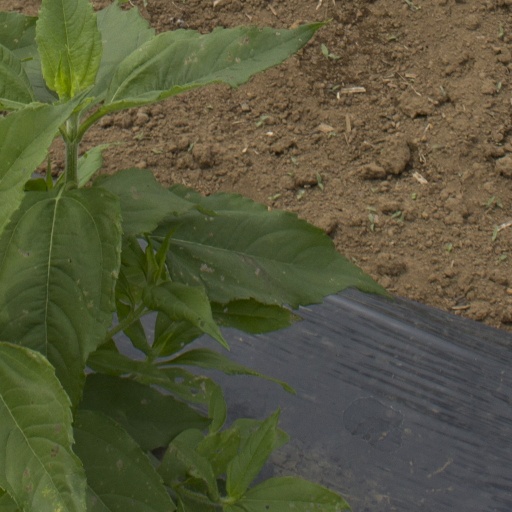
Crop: Jerusalem artichoke